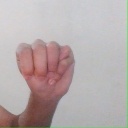
अक्षर: म